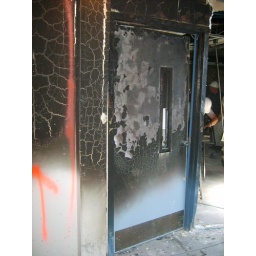
An arson fire scorched an interior classroom door in Weber Elementary School in July 2007.